1904 FA Cup final

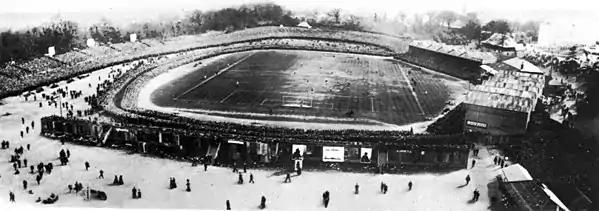
Crystal Palace stadium

The match took place in good weather, with the crowd approximately 62,000. Dignitaries present included Prime Minister Arthur Balfour, Colonial Secretary Alfred Lyttelton, Postmaster General Lord Stanley and Lord Kinnaird. Also in attendance were cricketers WG Grace, GL Jessop and CB Fry, plus several members of the Australian cricket team. Also in attendance was Willie Maley, brother of Manchester City's manager Tom and manager of Celtic whose team had won the Scottish Cup the week before by beating Rangers 3-2 Manchester City entered the field of play first, led by captain Billy Meredith, with the Bolton team emerging shortly after. Manchester City won the toss, and elected to play towards the southern end of the ground in the first half, with the wind at their backs. The opening exchanges were fairly even, the "Athletic News" reporting that "For some time there was little to choose between the rivals", but that "Manchester were the more systematic and scientific".